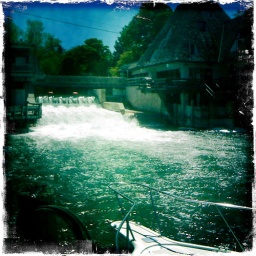
big water in fish city